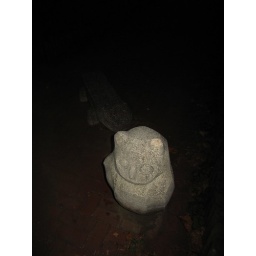
This stone owl is standing guard over a park in Tokyo.